Ross Murray (athlete)

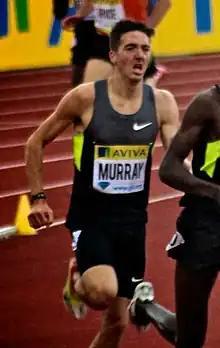
Ross Murray in 2012

Ross Murray (born 8 October 1990) is an English former middle distance runner. He competed in the 1500 metres at the 2012 Summer Olympics.